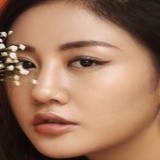
ca sĩ Văn Mai Hương